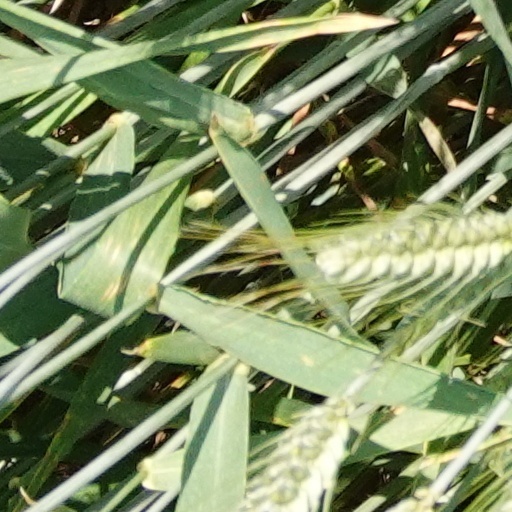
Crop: wheat